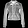
Label: Coat